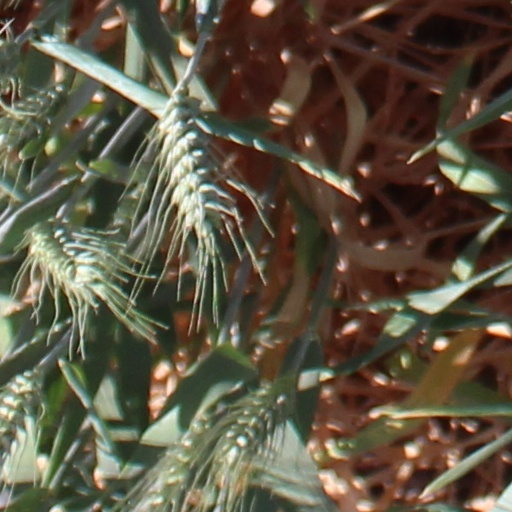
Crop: wheat